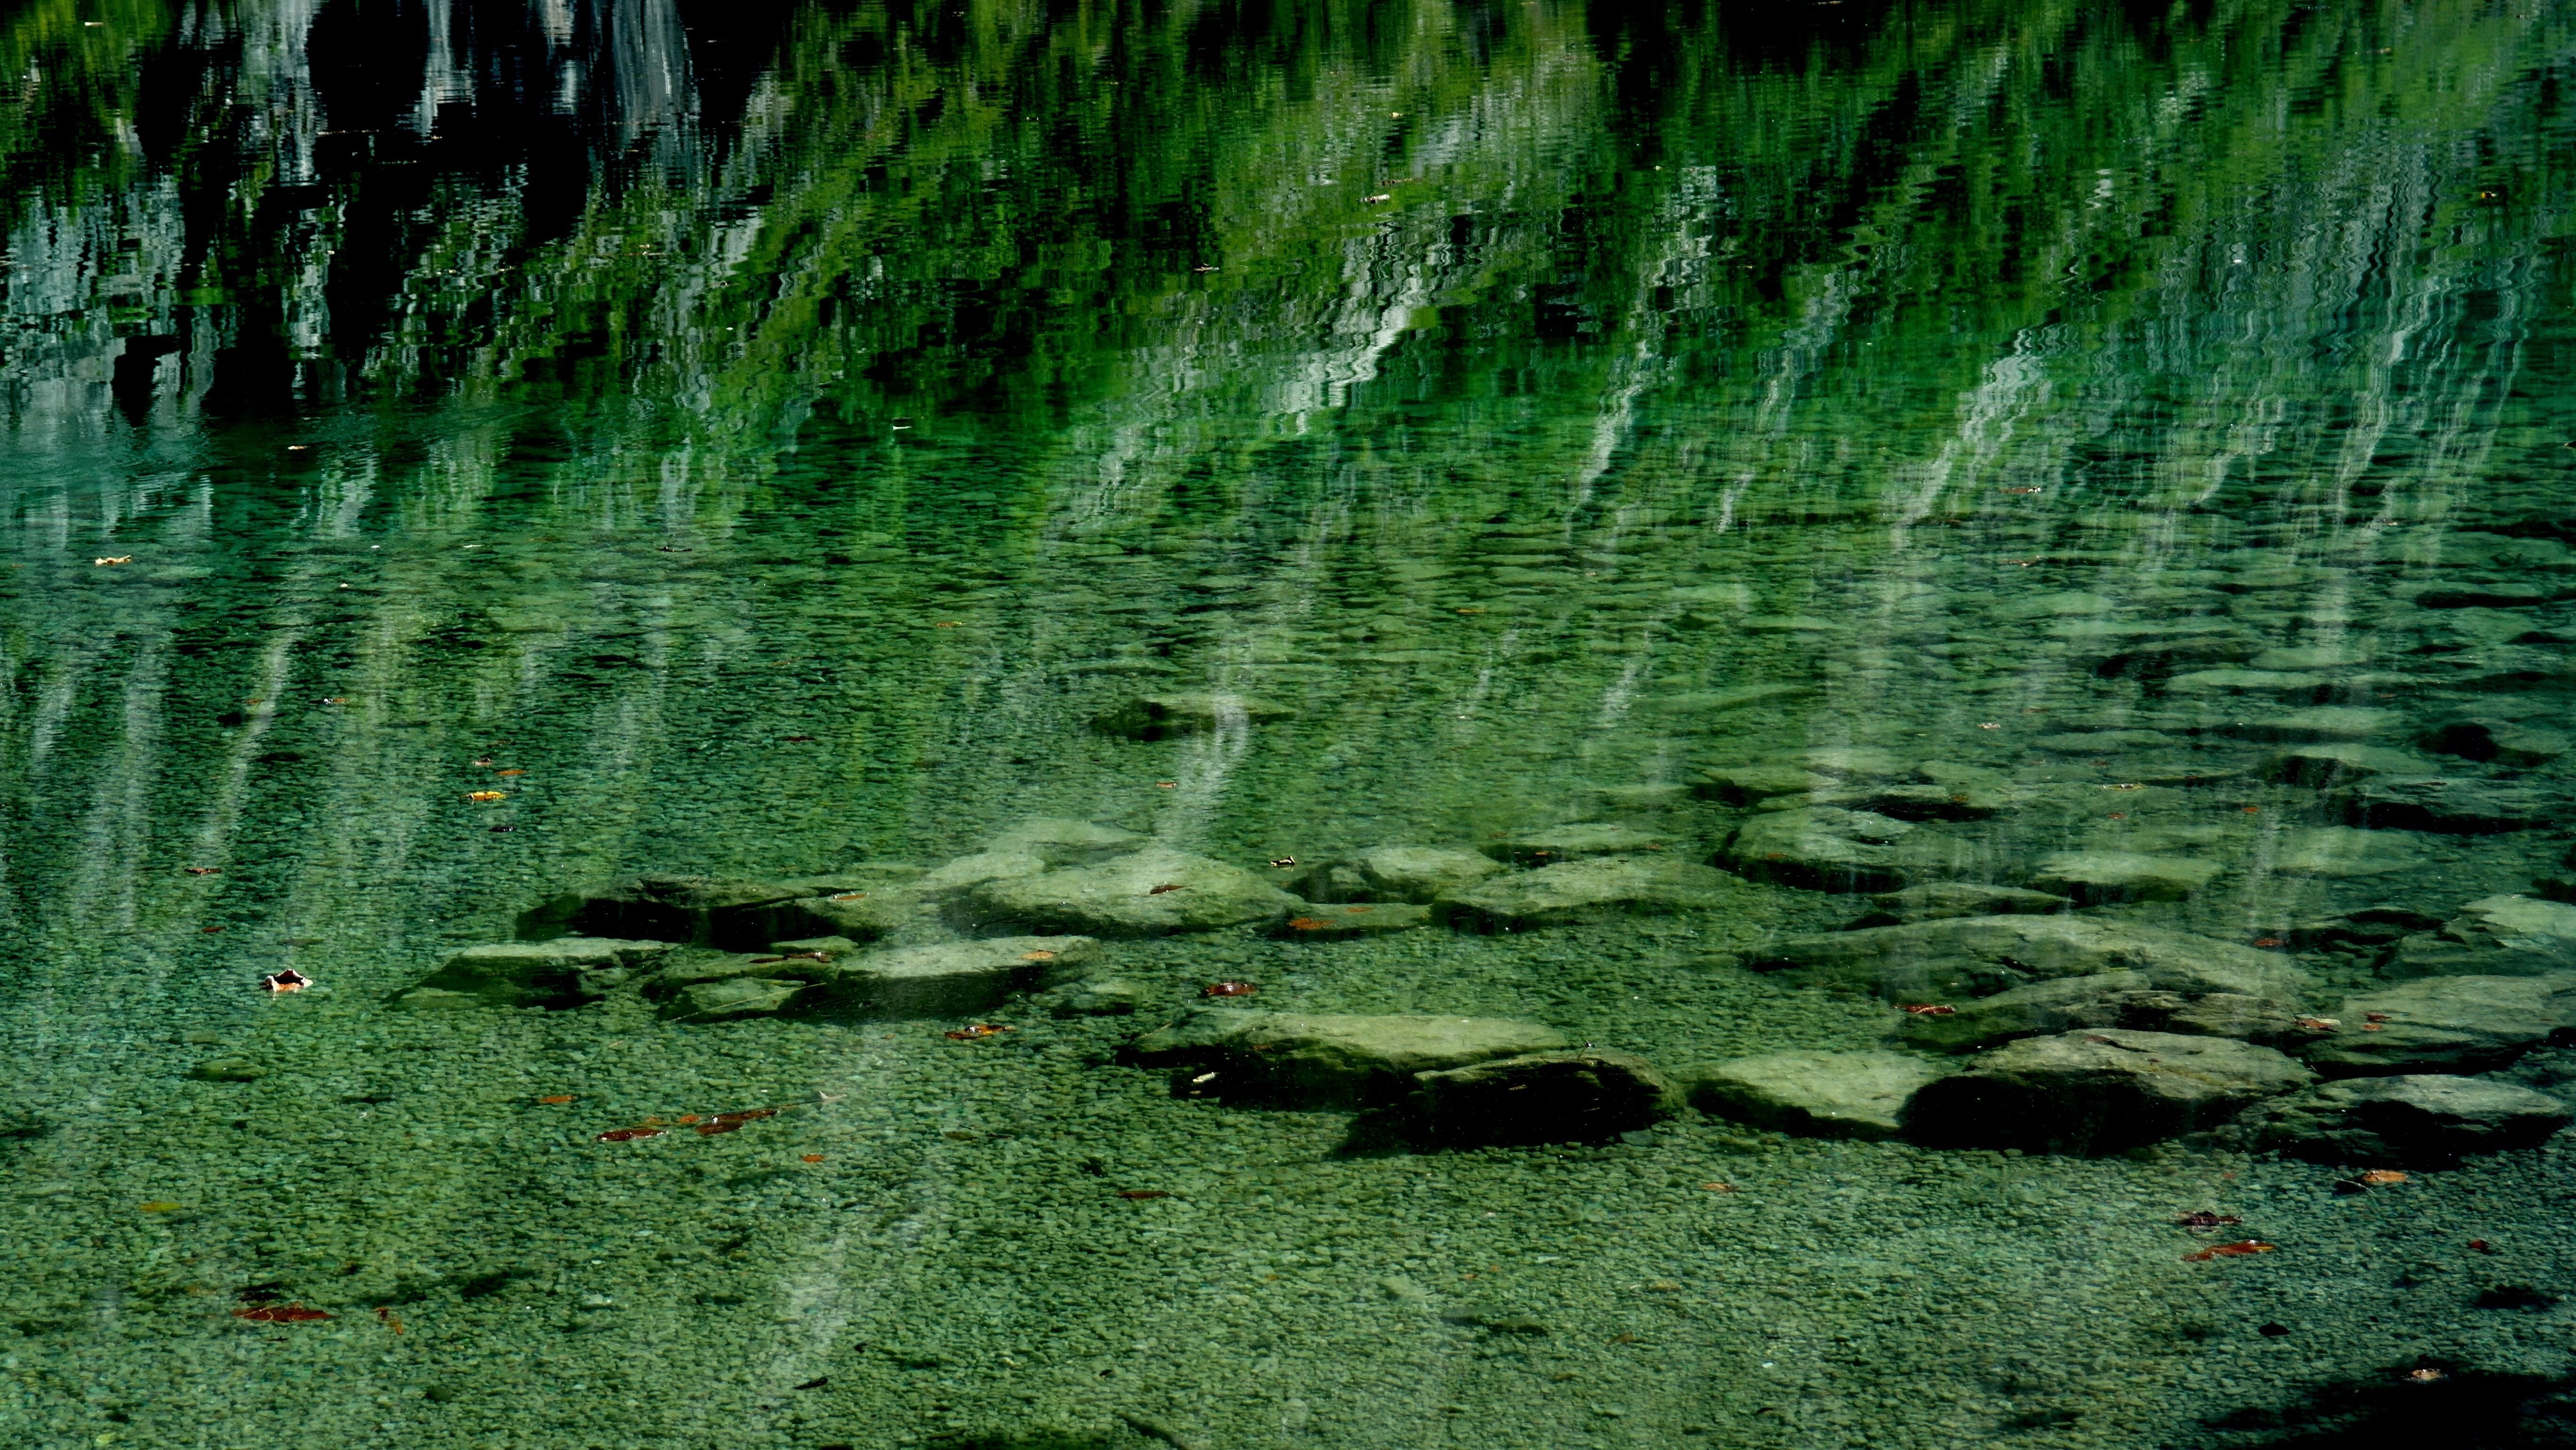
tree, water, nature, forest, grass, swamp, plant, texture, leaf, flower, moss, green, reflection, botany, blue, stones, turquoise, wetland, woodland, habitat, ecosystem, fluent, natural environment, grass family, woody plant